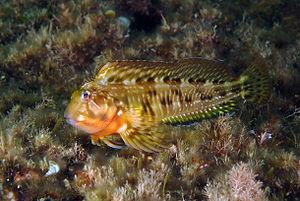
Les Blenniidae sont une famille appartenant à l'ordre des Perciformes et au sous-ordre des Blennioidei. Elle comprend des espèces de petits poissons benthiques appelés blennies, ou, de manière plus précise pour cette famille « Blennies à dents de peignes » à cause de leur denture caractéristique qui les différencie des membres des autres familles de blennies du sous-ordre Blennioidei. Cette famille comprend 53 genres et 345 espèces connues.